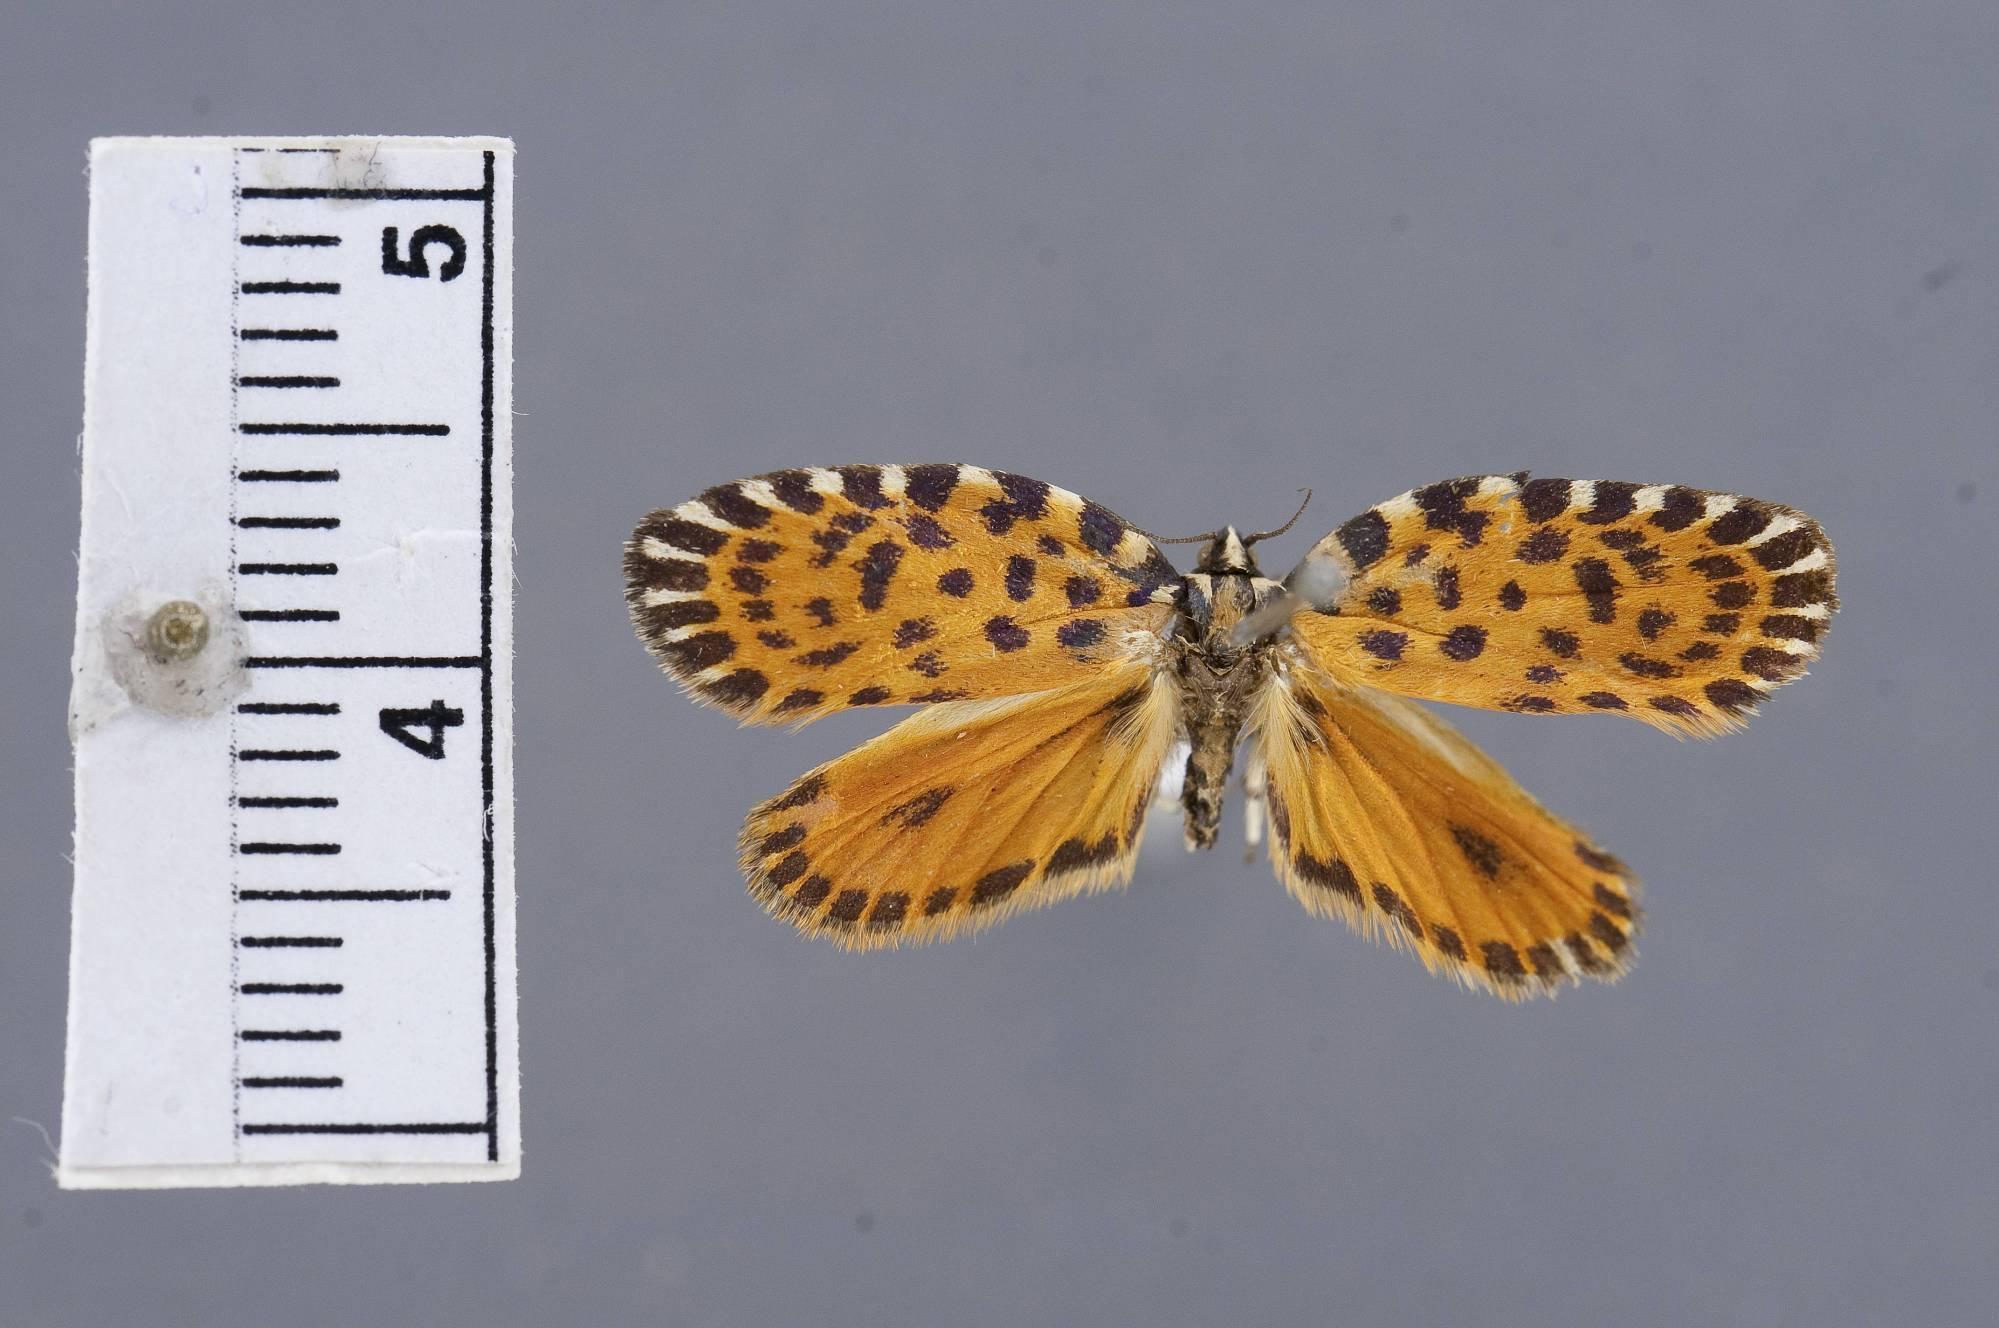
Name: Eumimographe cupreata
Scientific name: Eumimographe cupreata Dognin, 1905
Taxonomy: Animalia, Arthropoda, Insecta, Lepidoptera, Glossata, Depressariidae, Depressariinae
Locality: Environs de Loja, Loja, Ecuador
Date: [Not Stated]